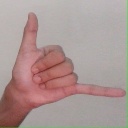
अक्षर: द